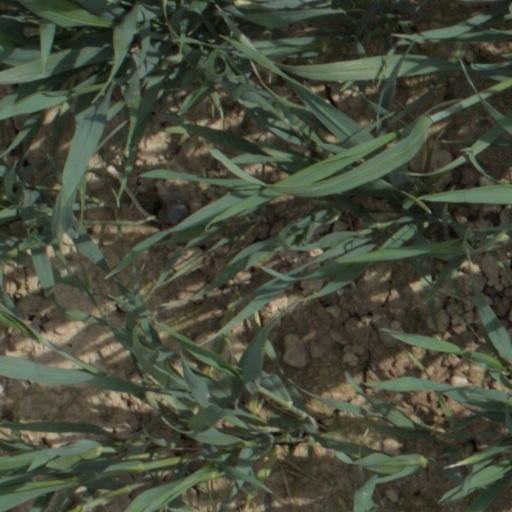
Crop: wheat